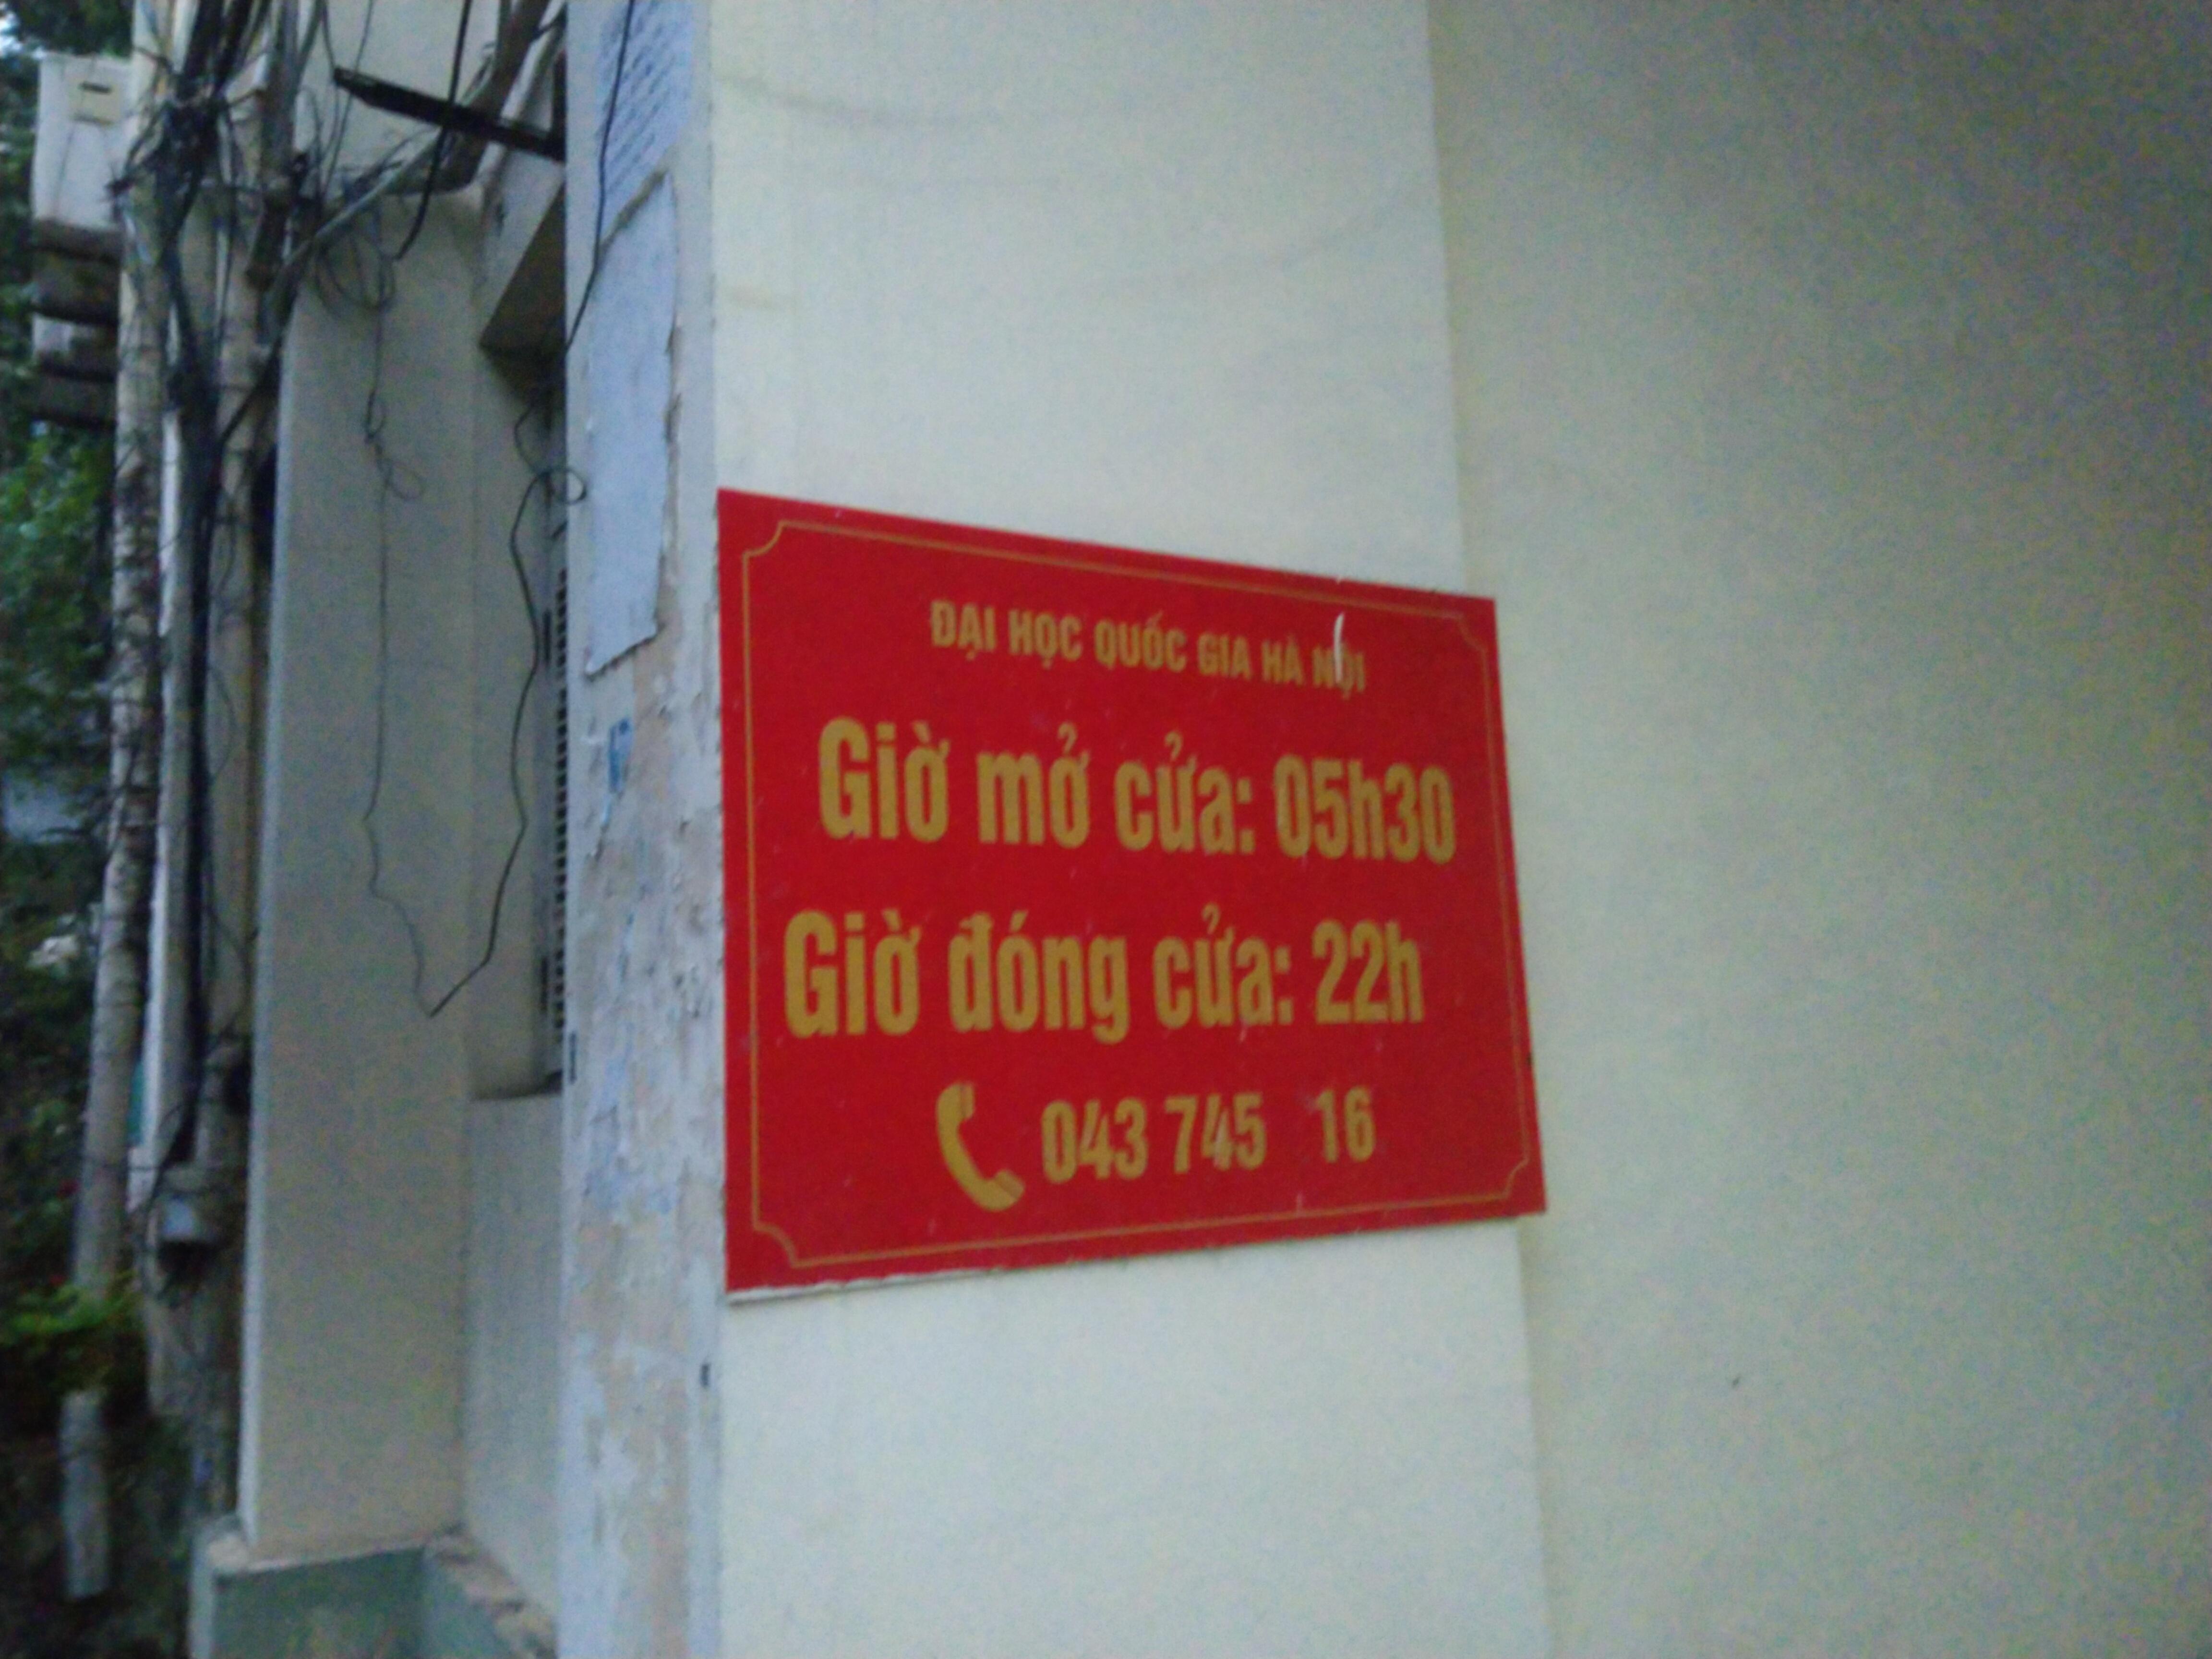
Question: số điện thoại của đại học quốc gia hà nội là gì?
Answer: số điện thoại của đại học quốc gia hà nội là 043 745 16